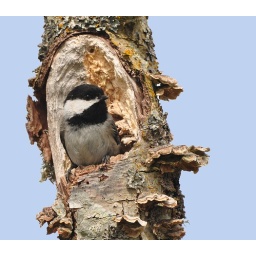
Making your bed in a burning house